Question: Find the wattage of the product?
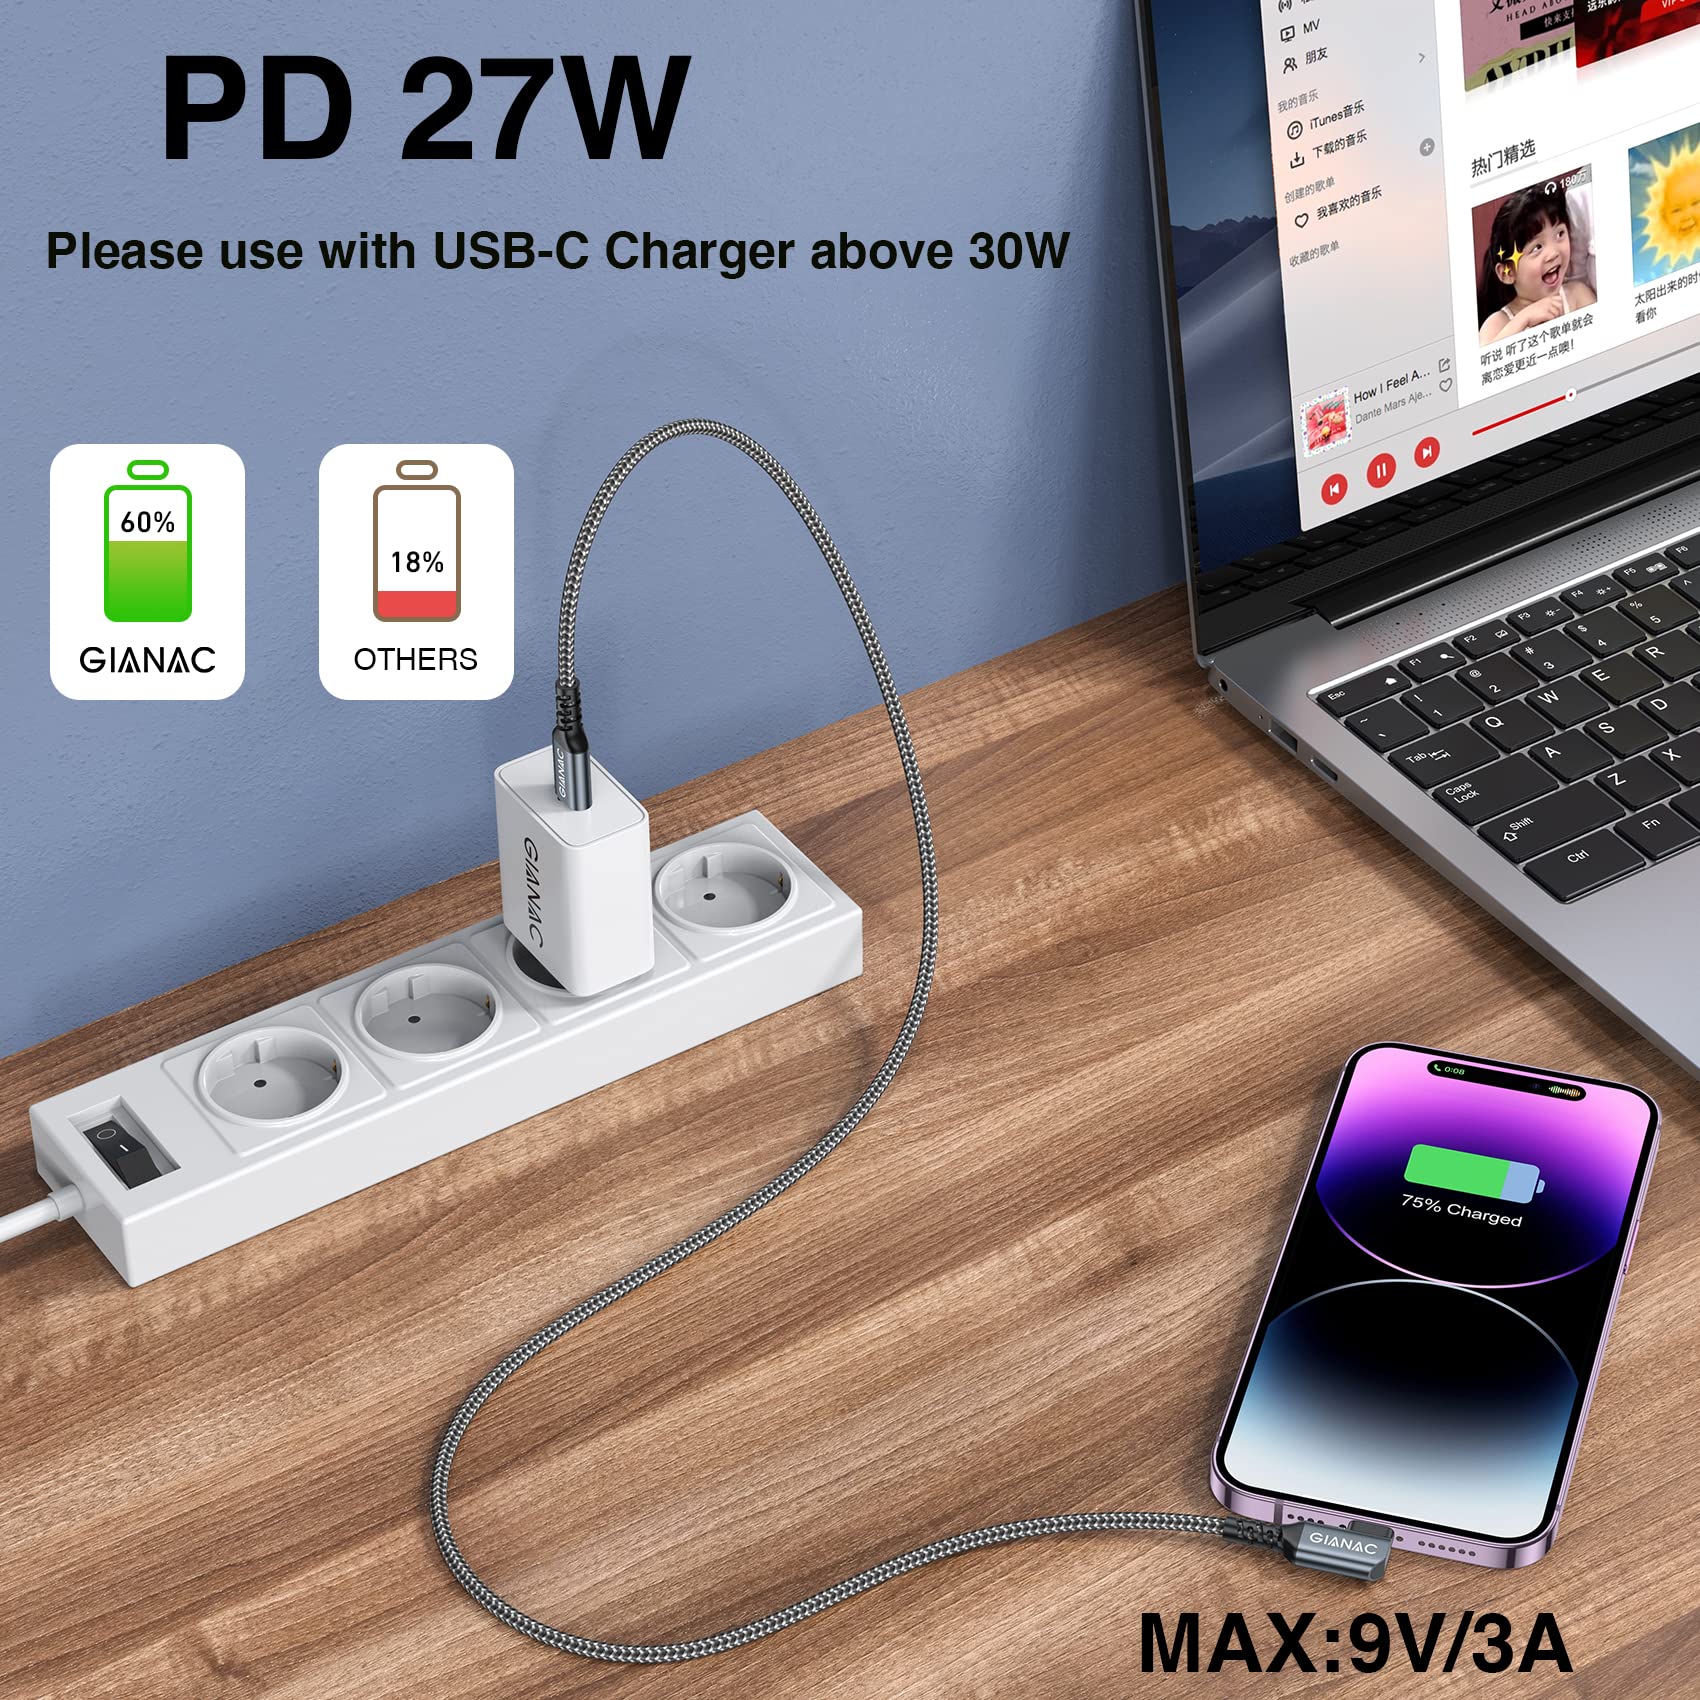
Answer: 27.0 watt